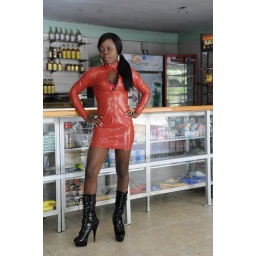
Babydoll in red latex dress at the restaurant